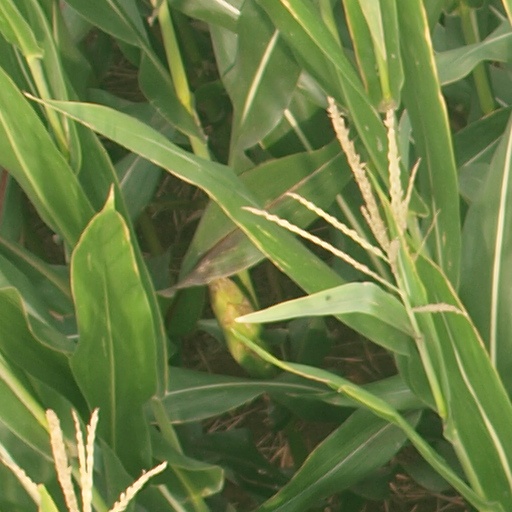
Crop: maize; corn